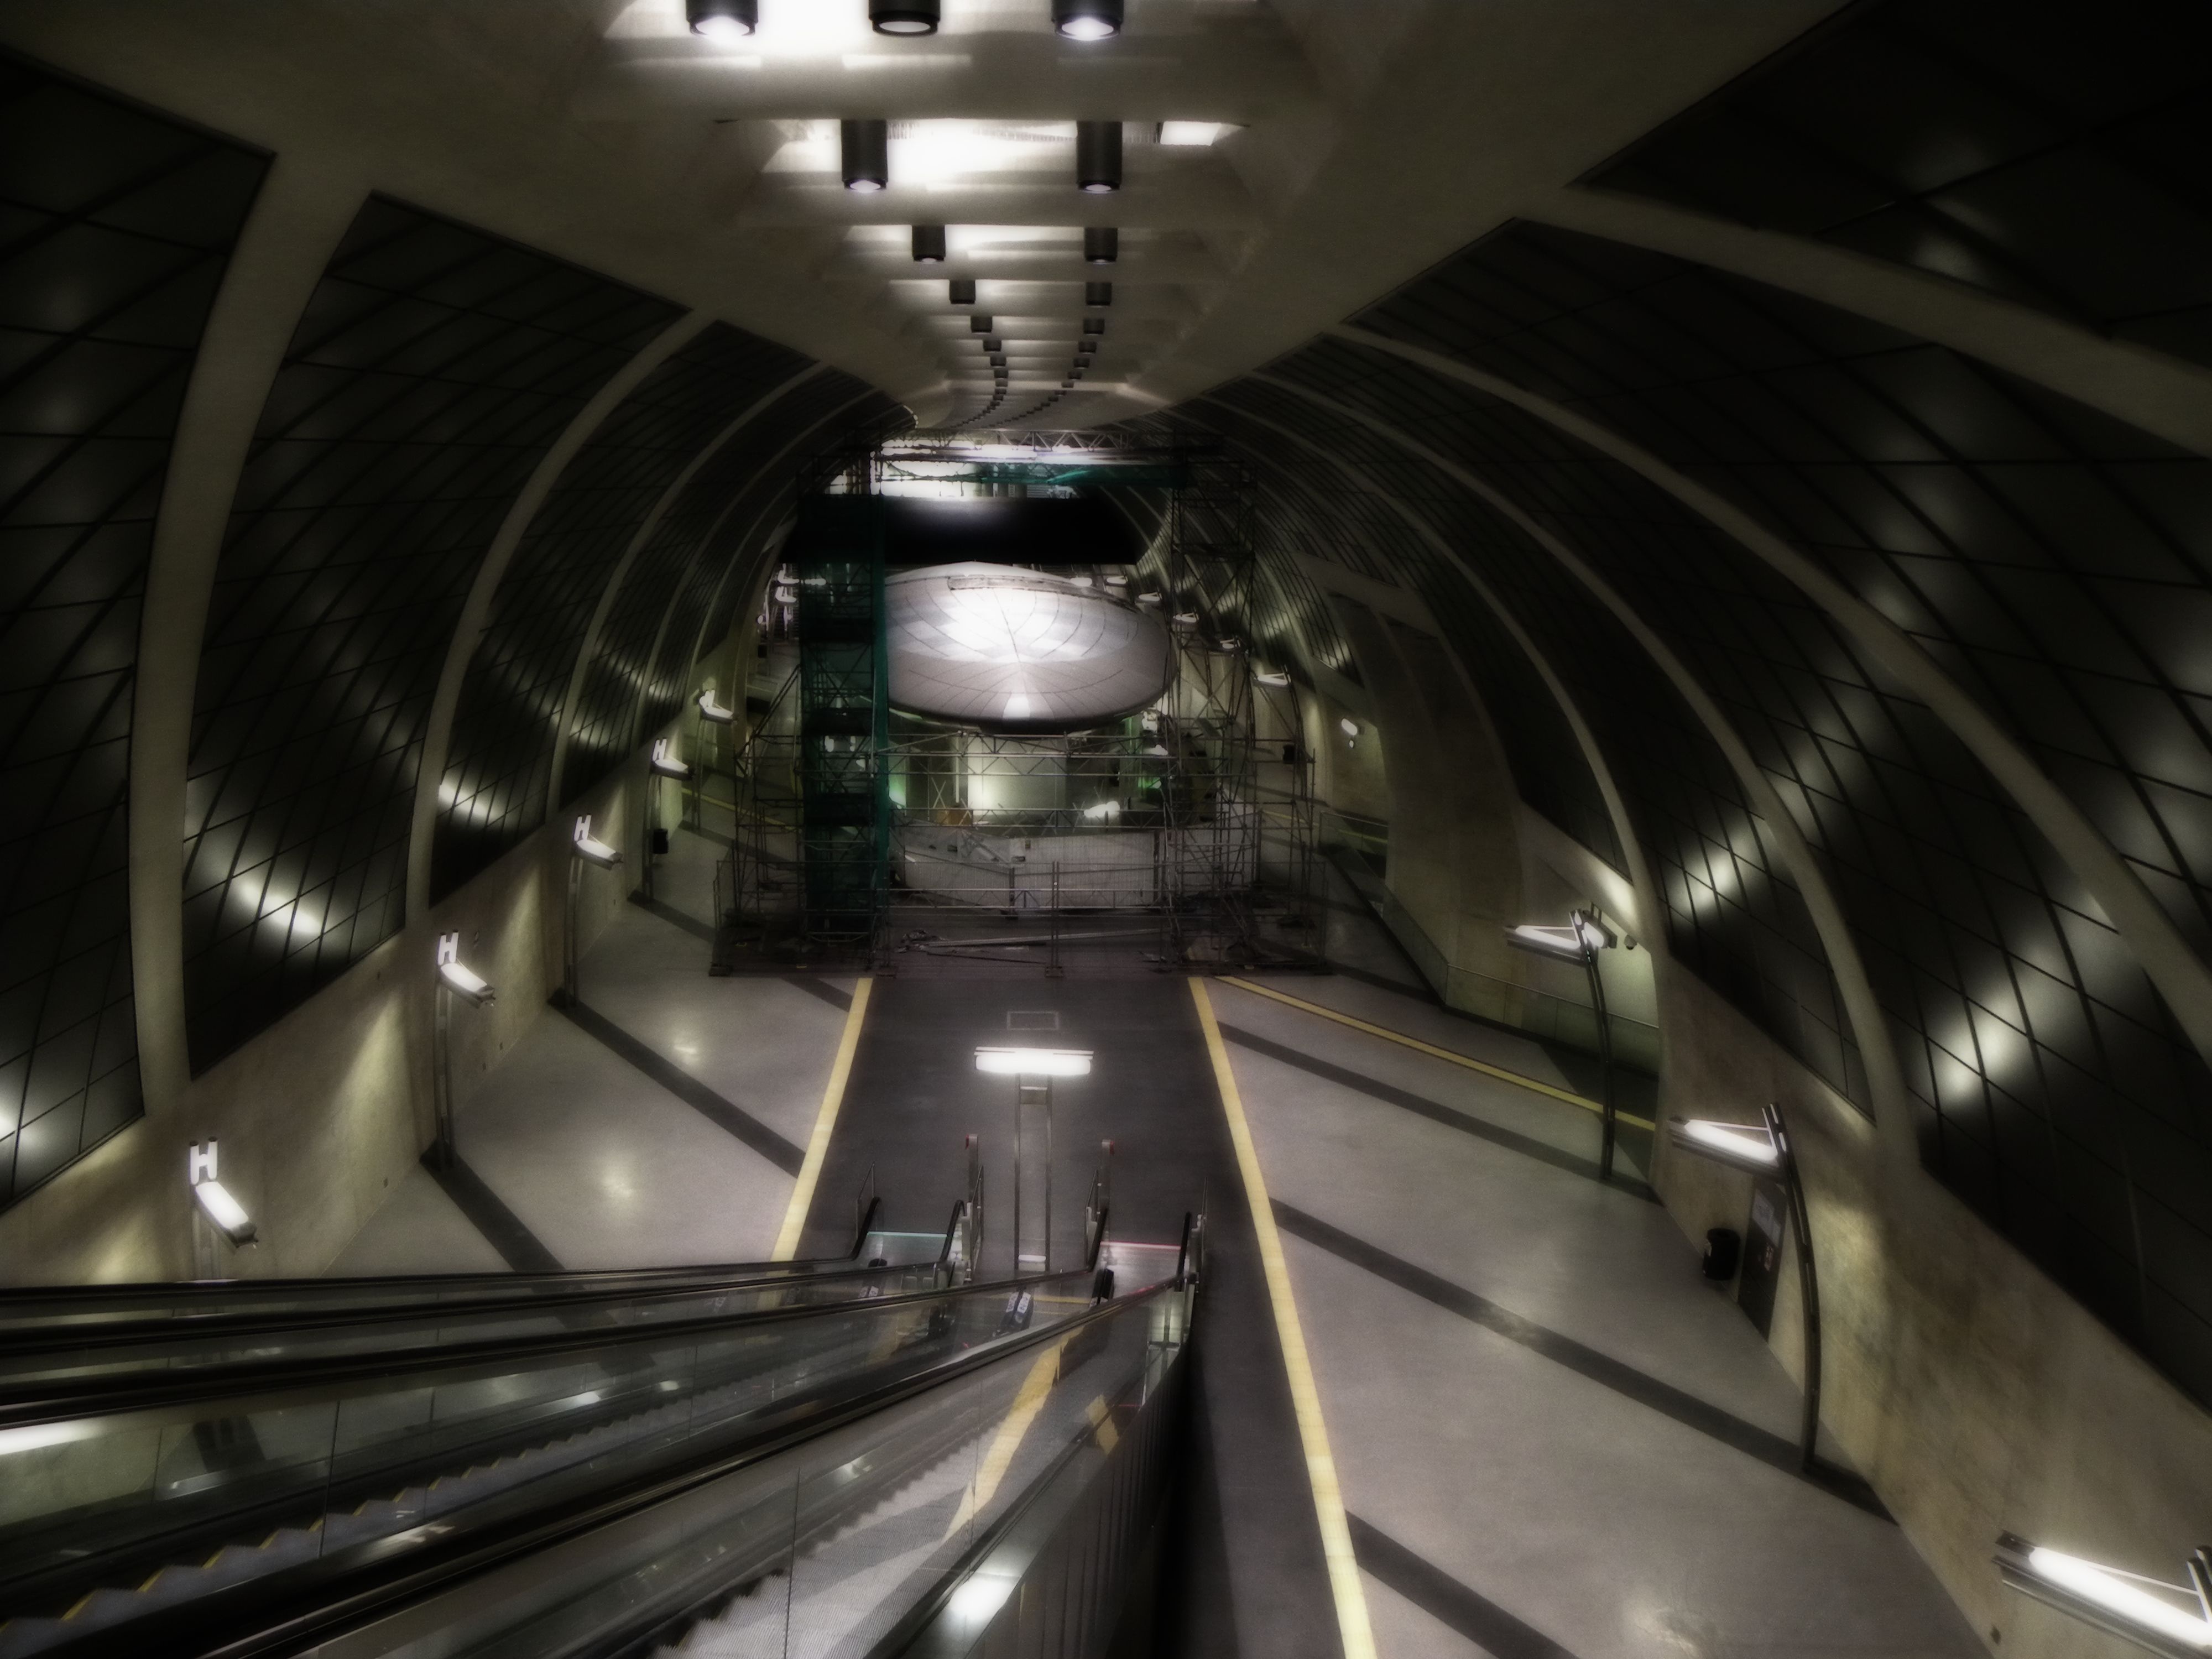
light, tube, building, tunnel, escalator, metro, transport, station, public transport, infrastructure, cologne, stop